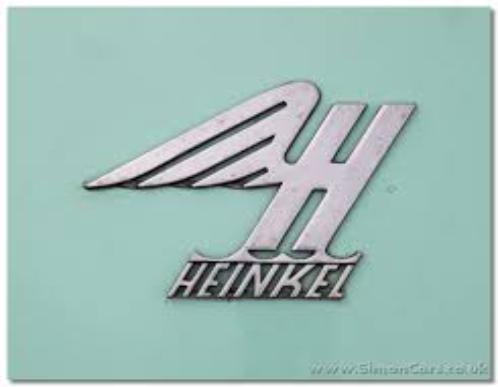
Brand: Heinkel
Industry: Transportation